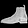
Label: Ankle boot